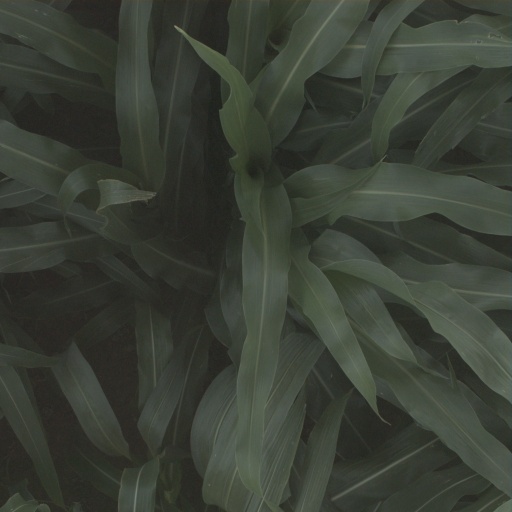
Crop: sorghum